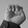
ASL letter: E